Frederick Cooke (socialist)

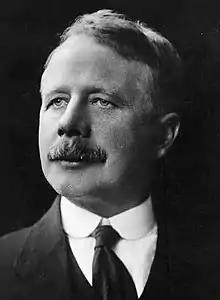

Frederick Riley Cooke (28 April 1867 – 26 June 1930) was a New Zealand tailor, socialist and trade unionist.